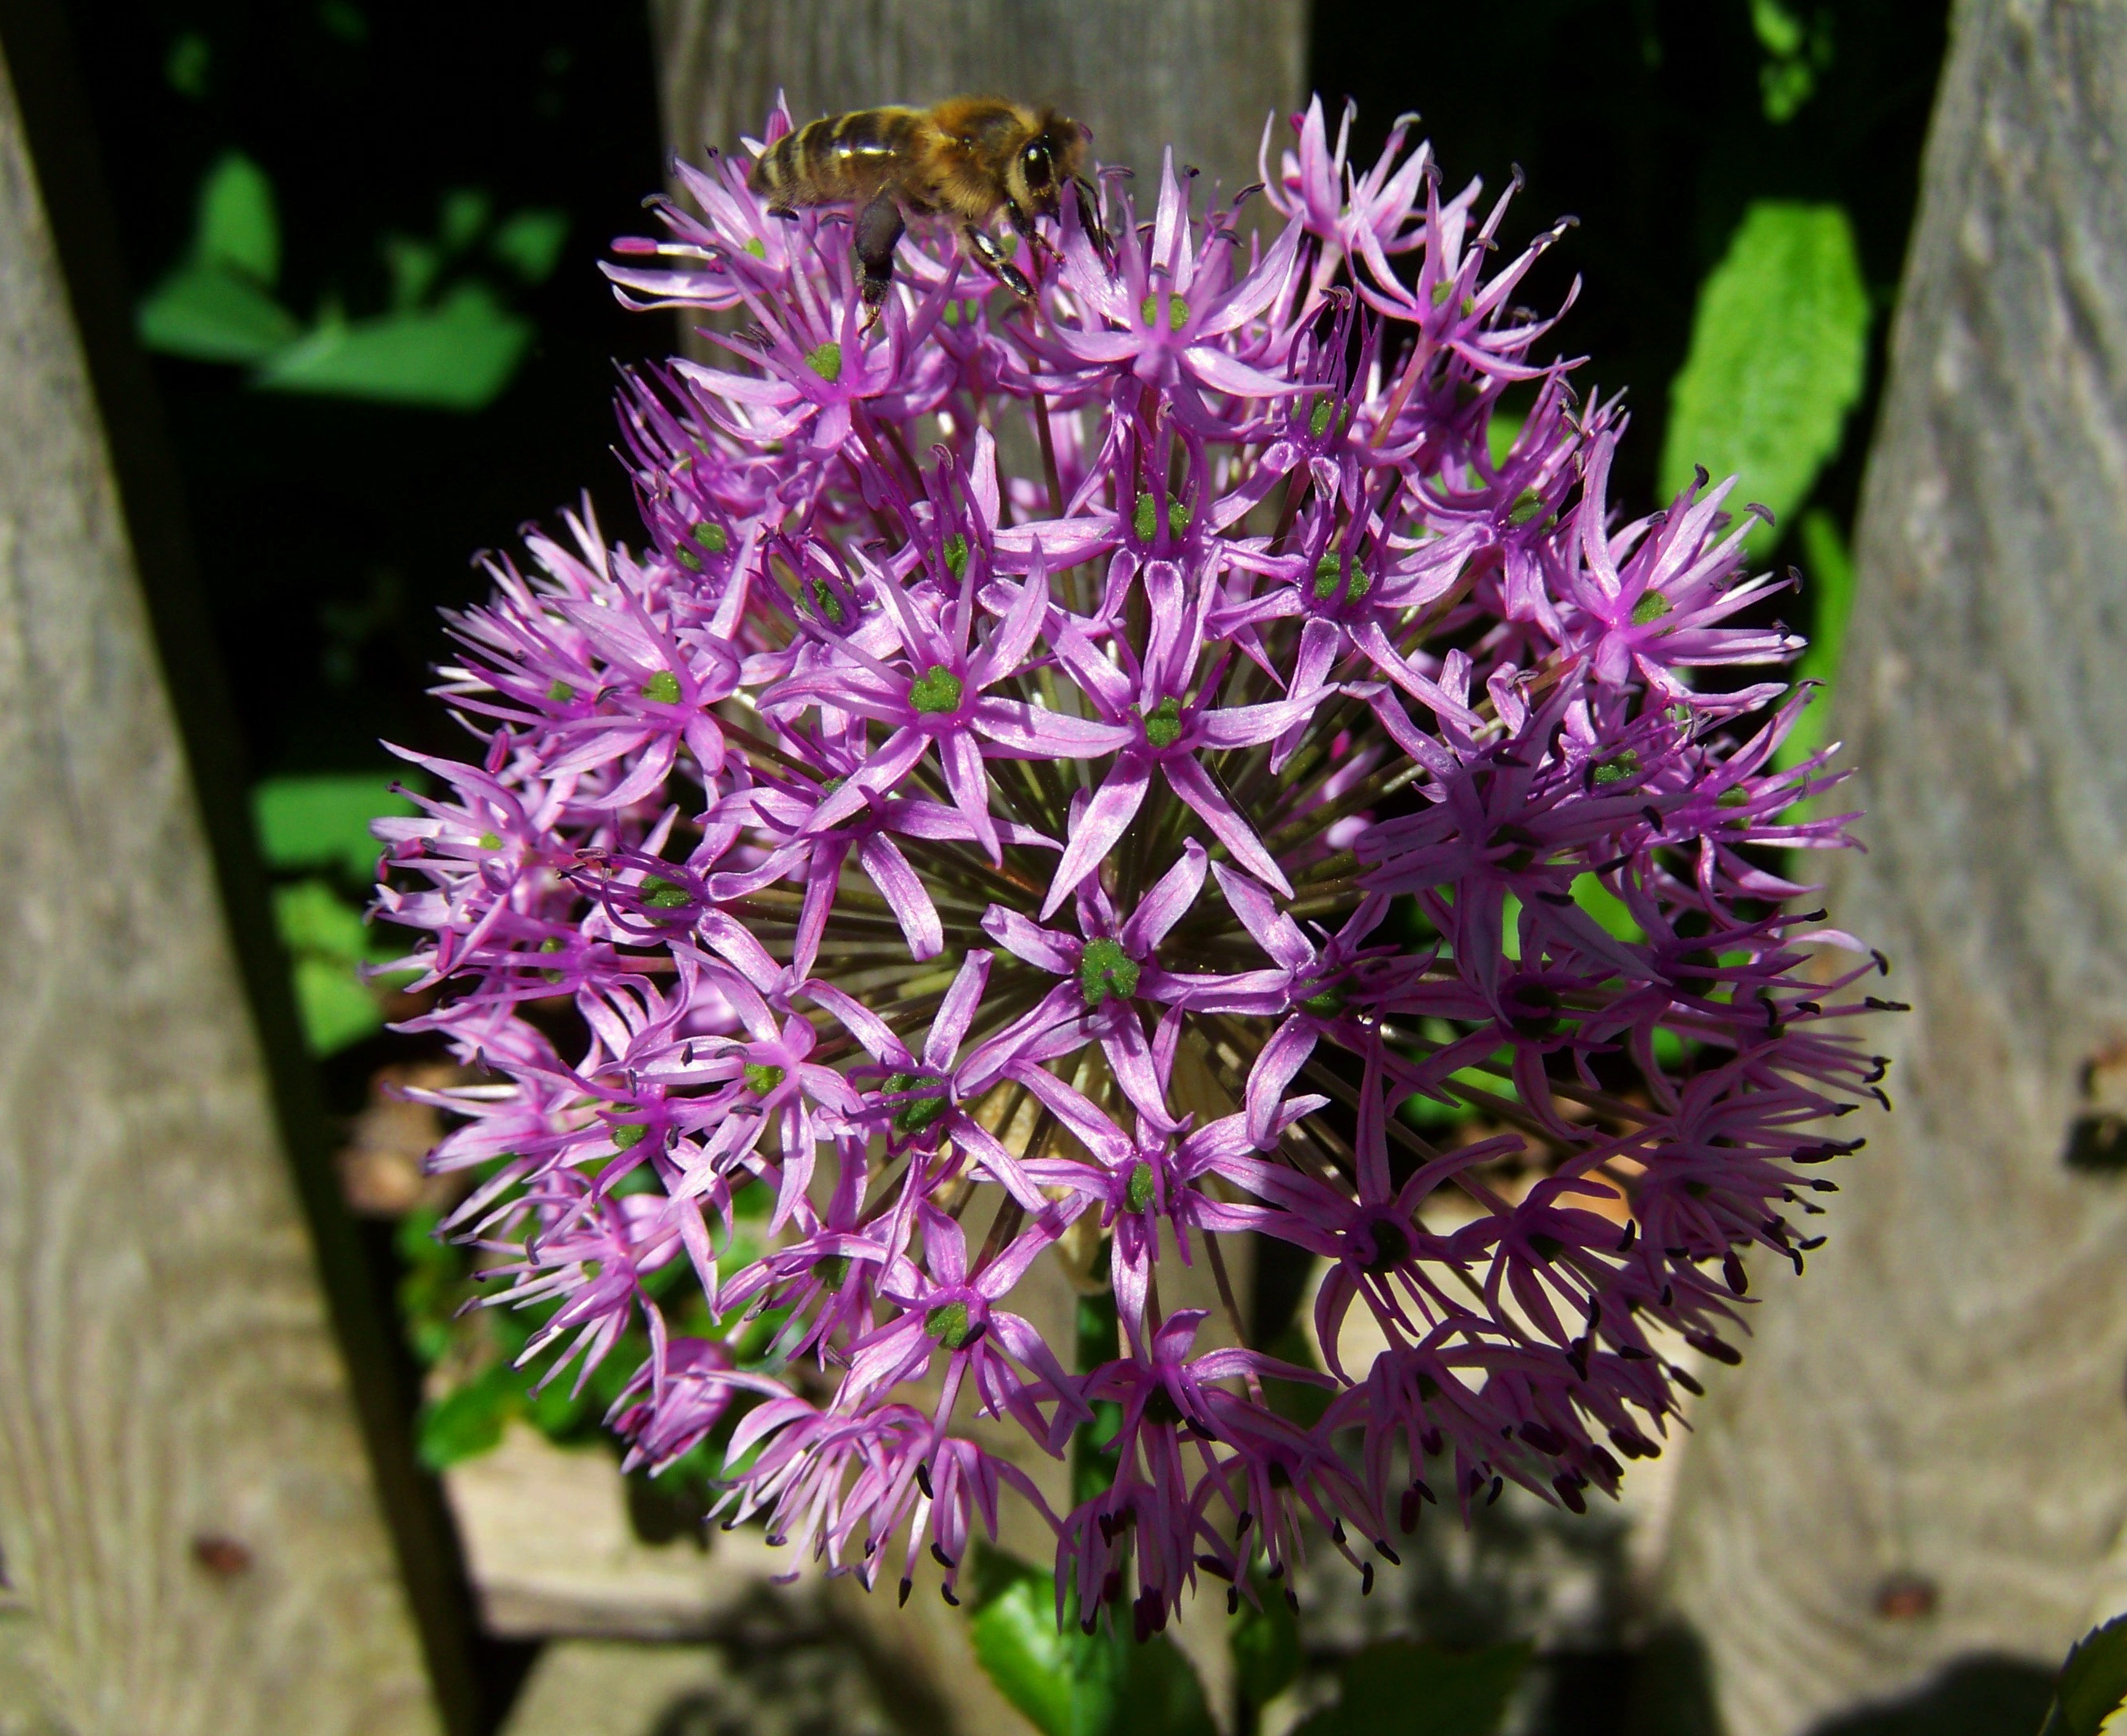
plant, flower, petal, produce, botany, flora, wildflower, bee, purple flower, macro photography, flowering plant, flower bulbs, land plant, onion genus